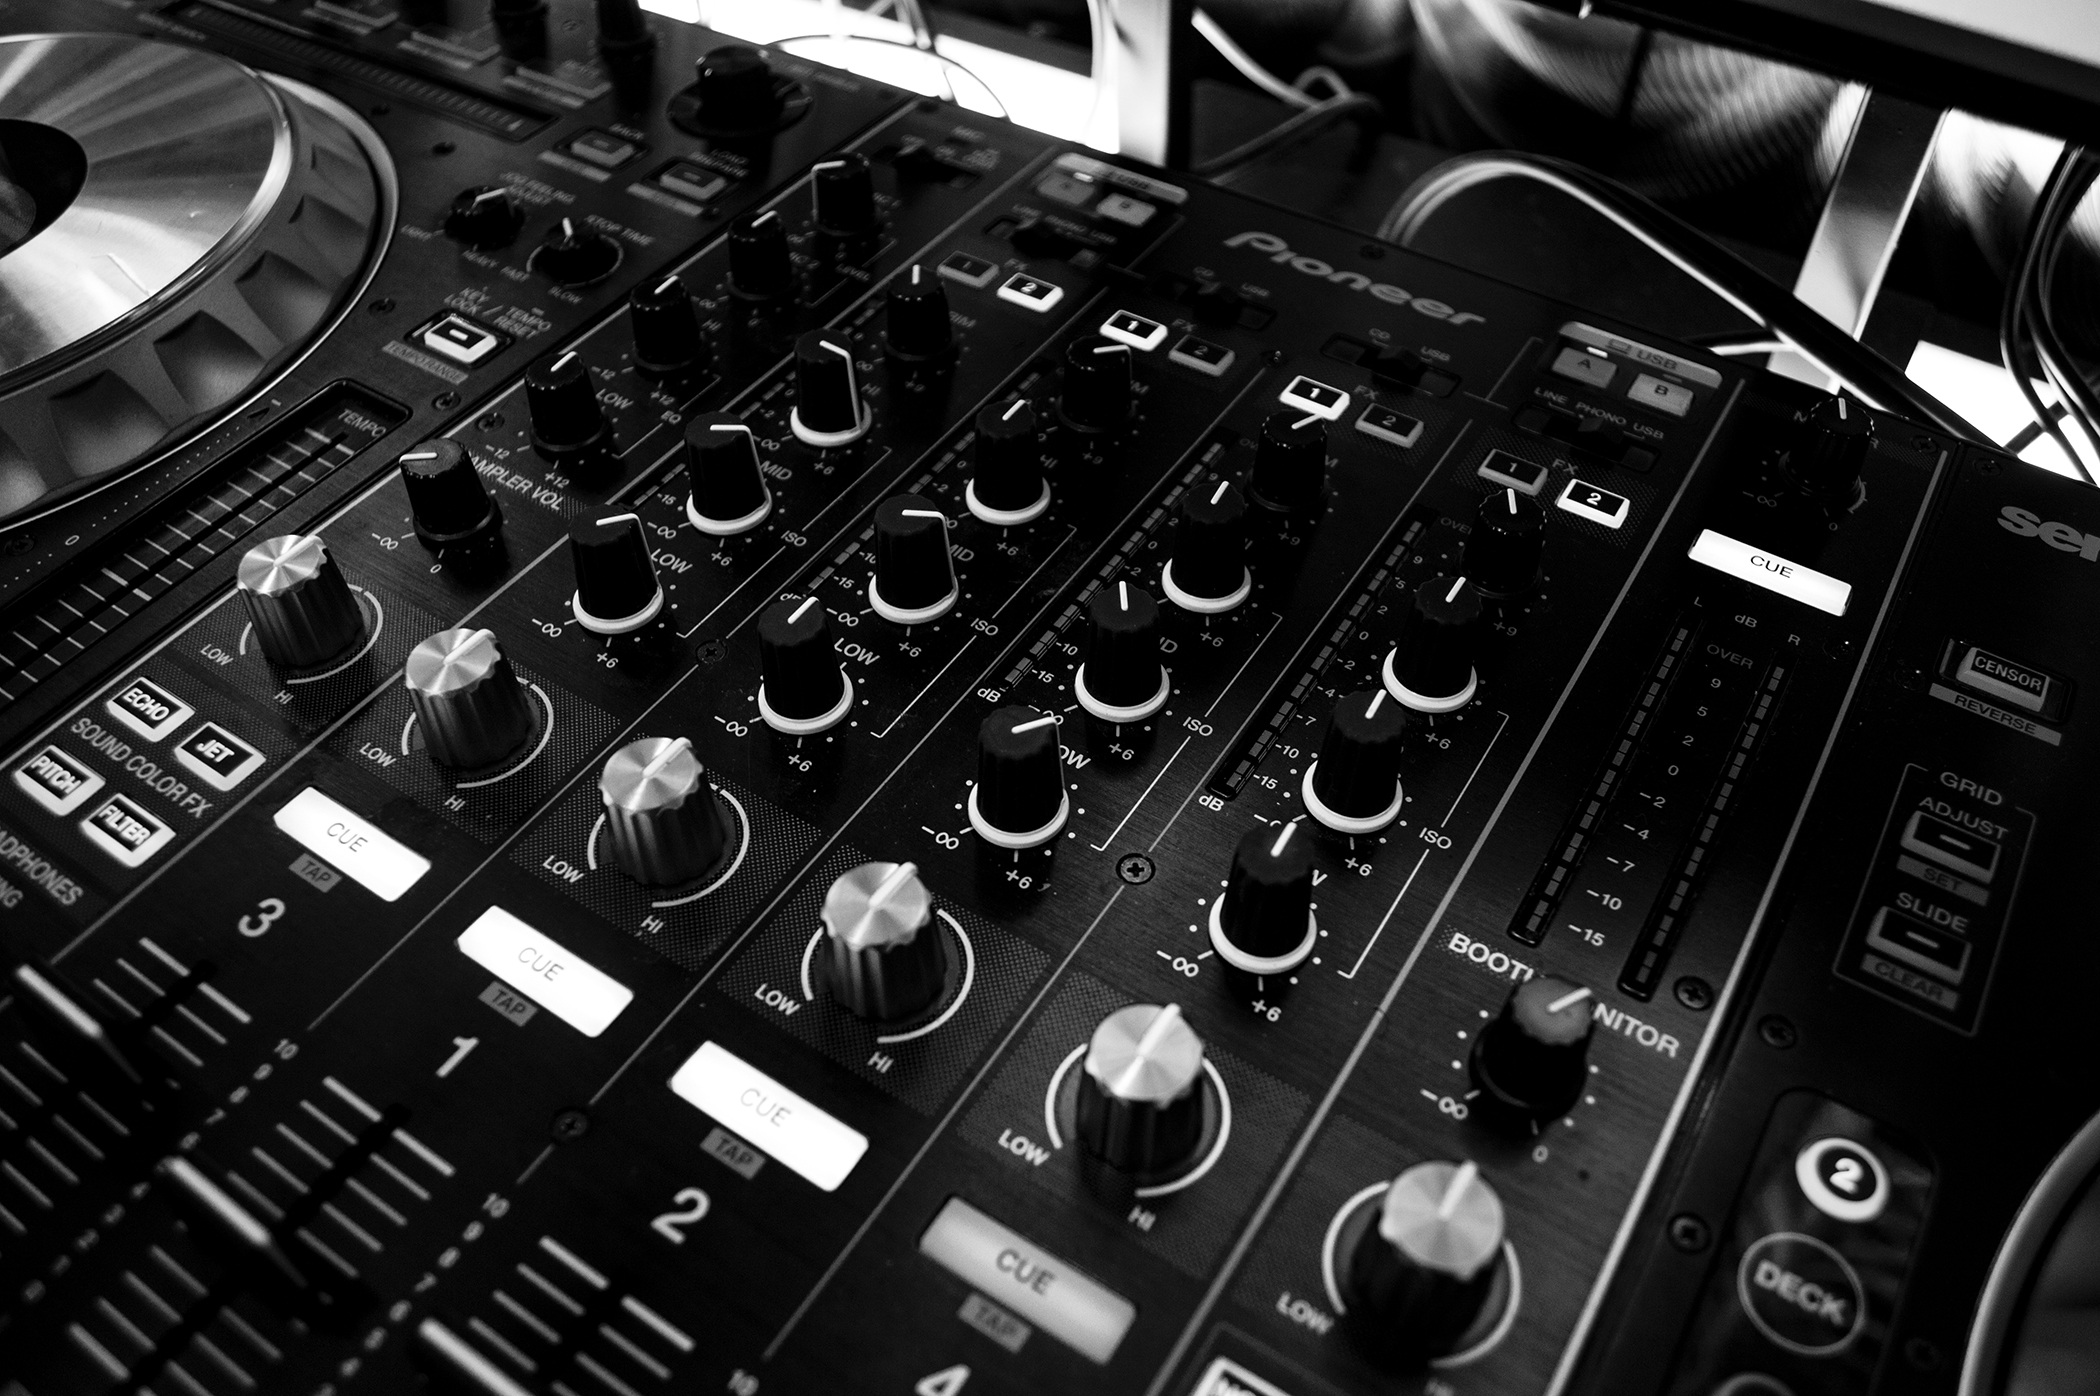
table, music, turntable, black and white, monochrome, dj, musical instrument, power, electronics, audio, mixer, sound, turn, mix, synthesizer, mixing board, mixing panel, monochrome photography, musical keyboard, electronic instrument, analog synthesizer, mixing console